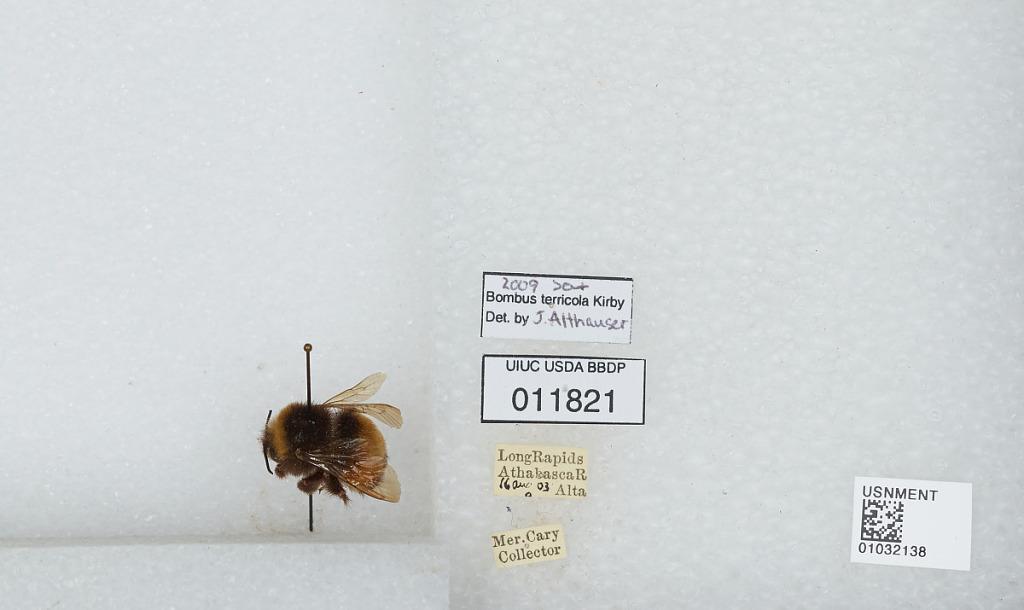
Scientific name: Bombus (Bombus) terricola Kirby
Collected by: M. Cary
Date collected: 1903-8-16
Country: Canada
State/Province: Alberta
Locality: Long Rapids Athabasca River
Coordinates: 56.596, -111.991
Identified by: Althause, J.